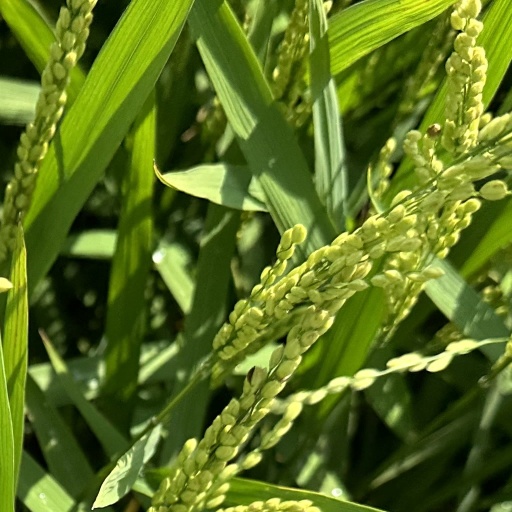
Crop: rice